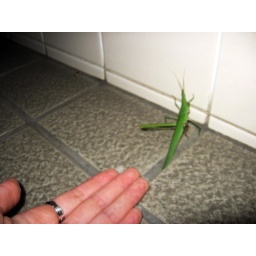
found bug in train sta bathroom